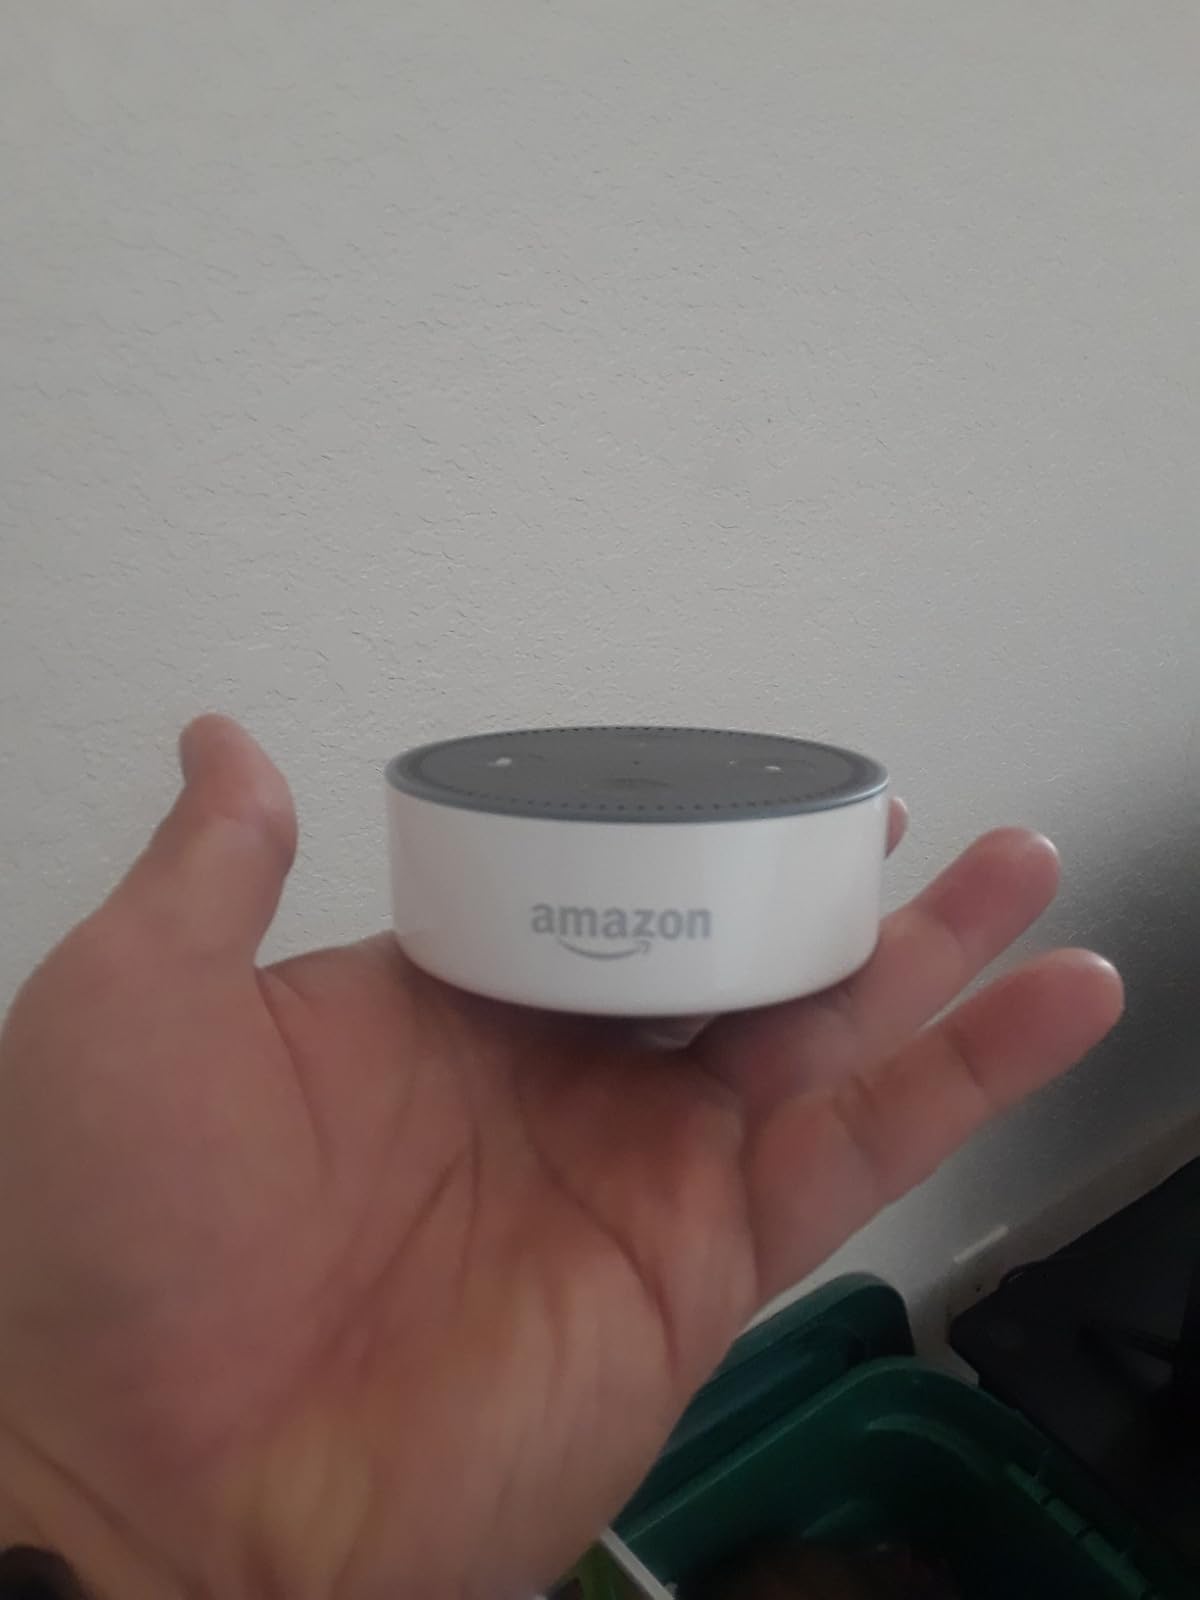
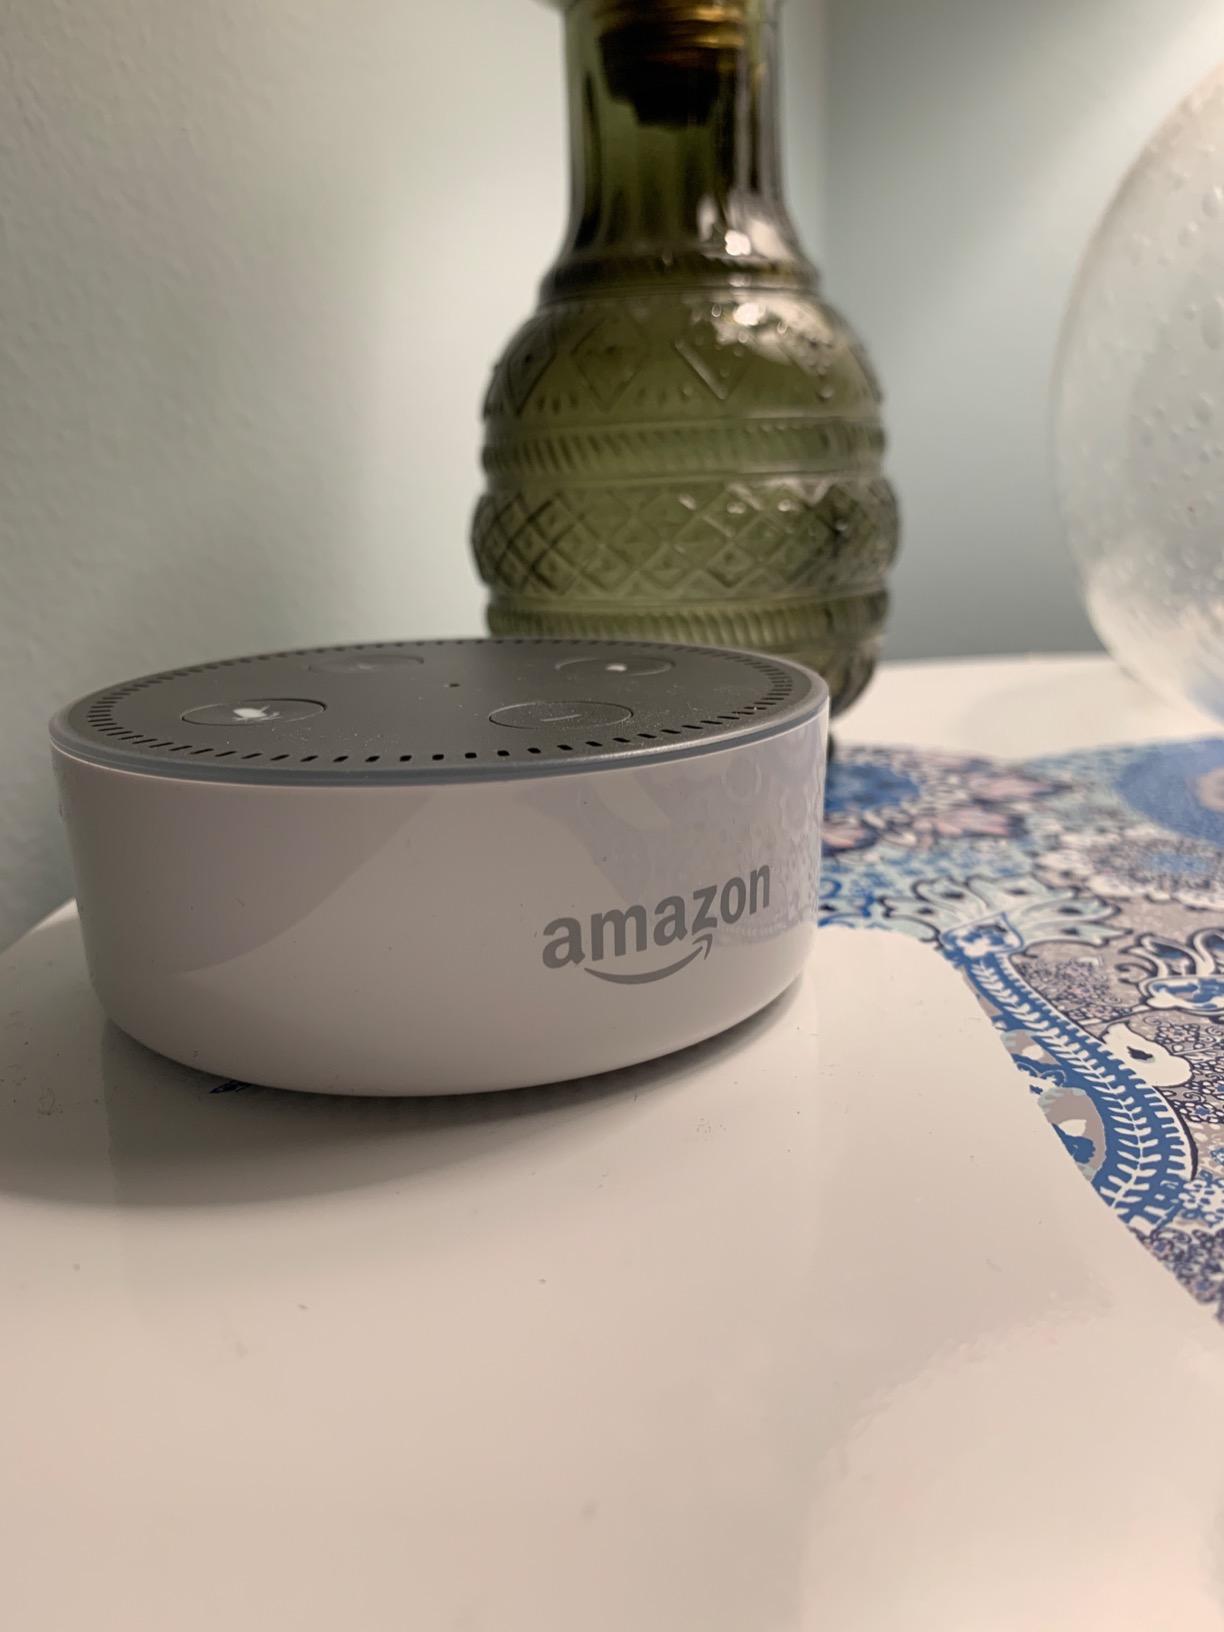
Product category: speaker
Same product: yes